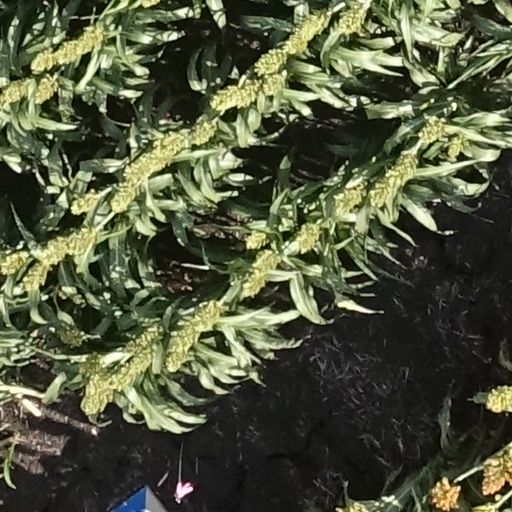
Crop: sorghum